Mike Marjama

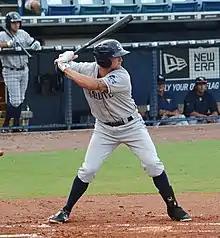
Marjama with the Charlotte Stone Crabs in 2015

Michael Gregory Marjama (born July 20, 1989) is an American former professional baseball catcher and current coach. He played in Major League Baseball (MLB) for the Seattle Mariners and in college baseball for the Long Beach State Dirtbags.